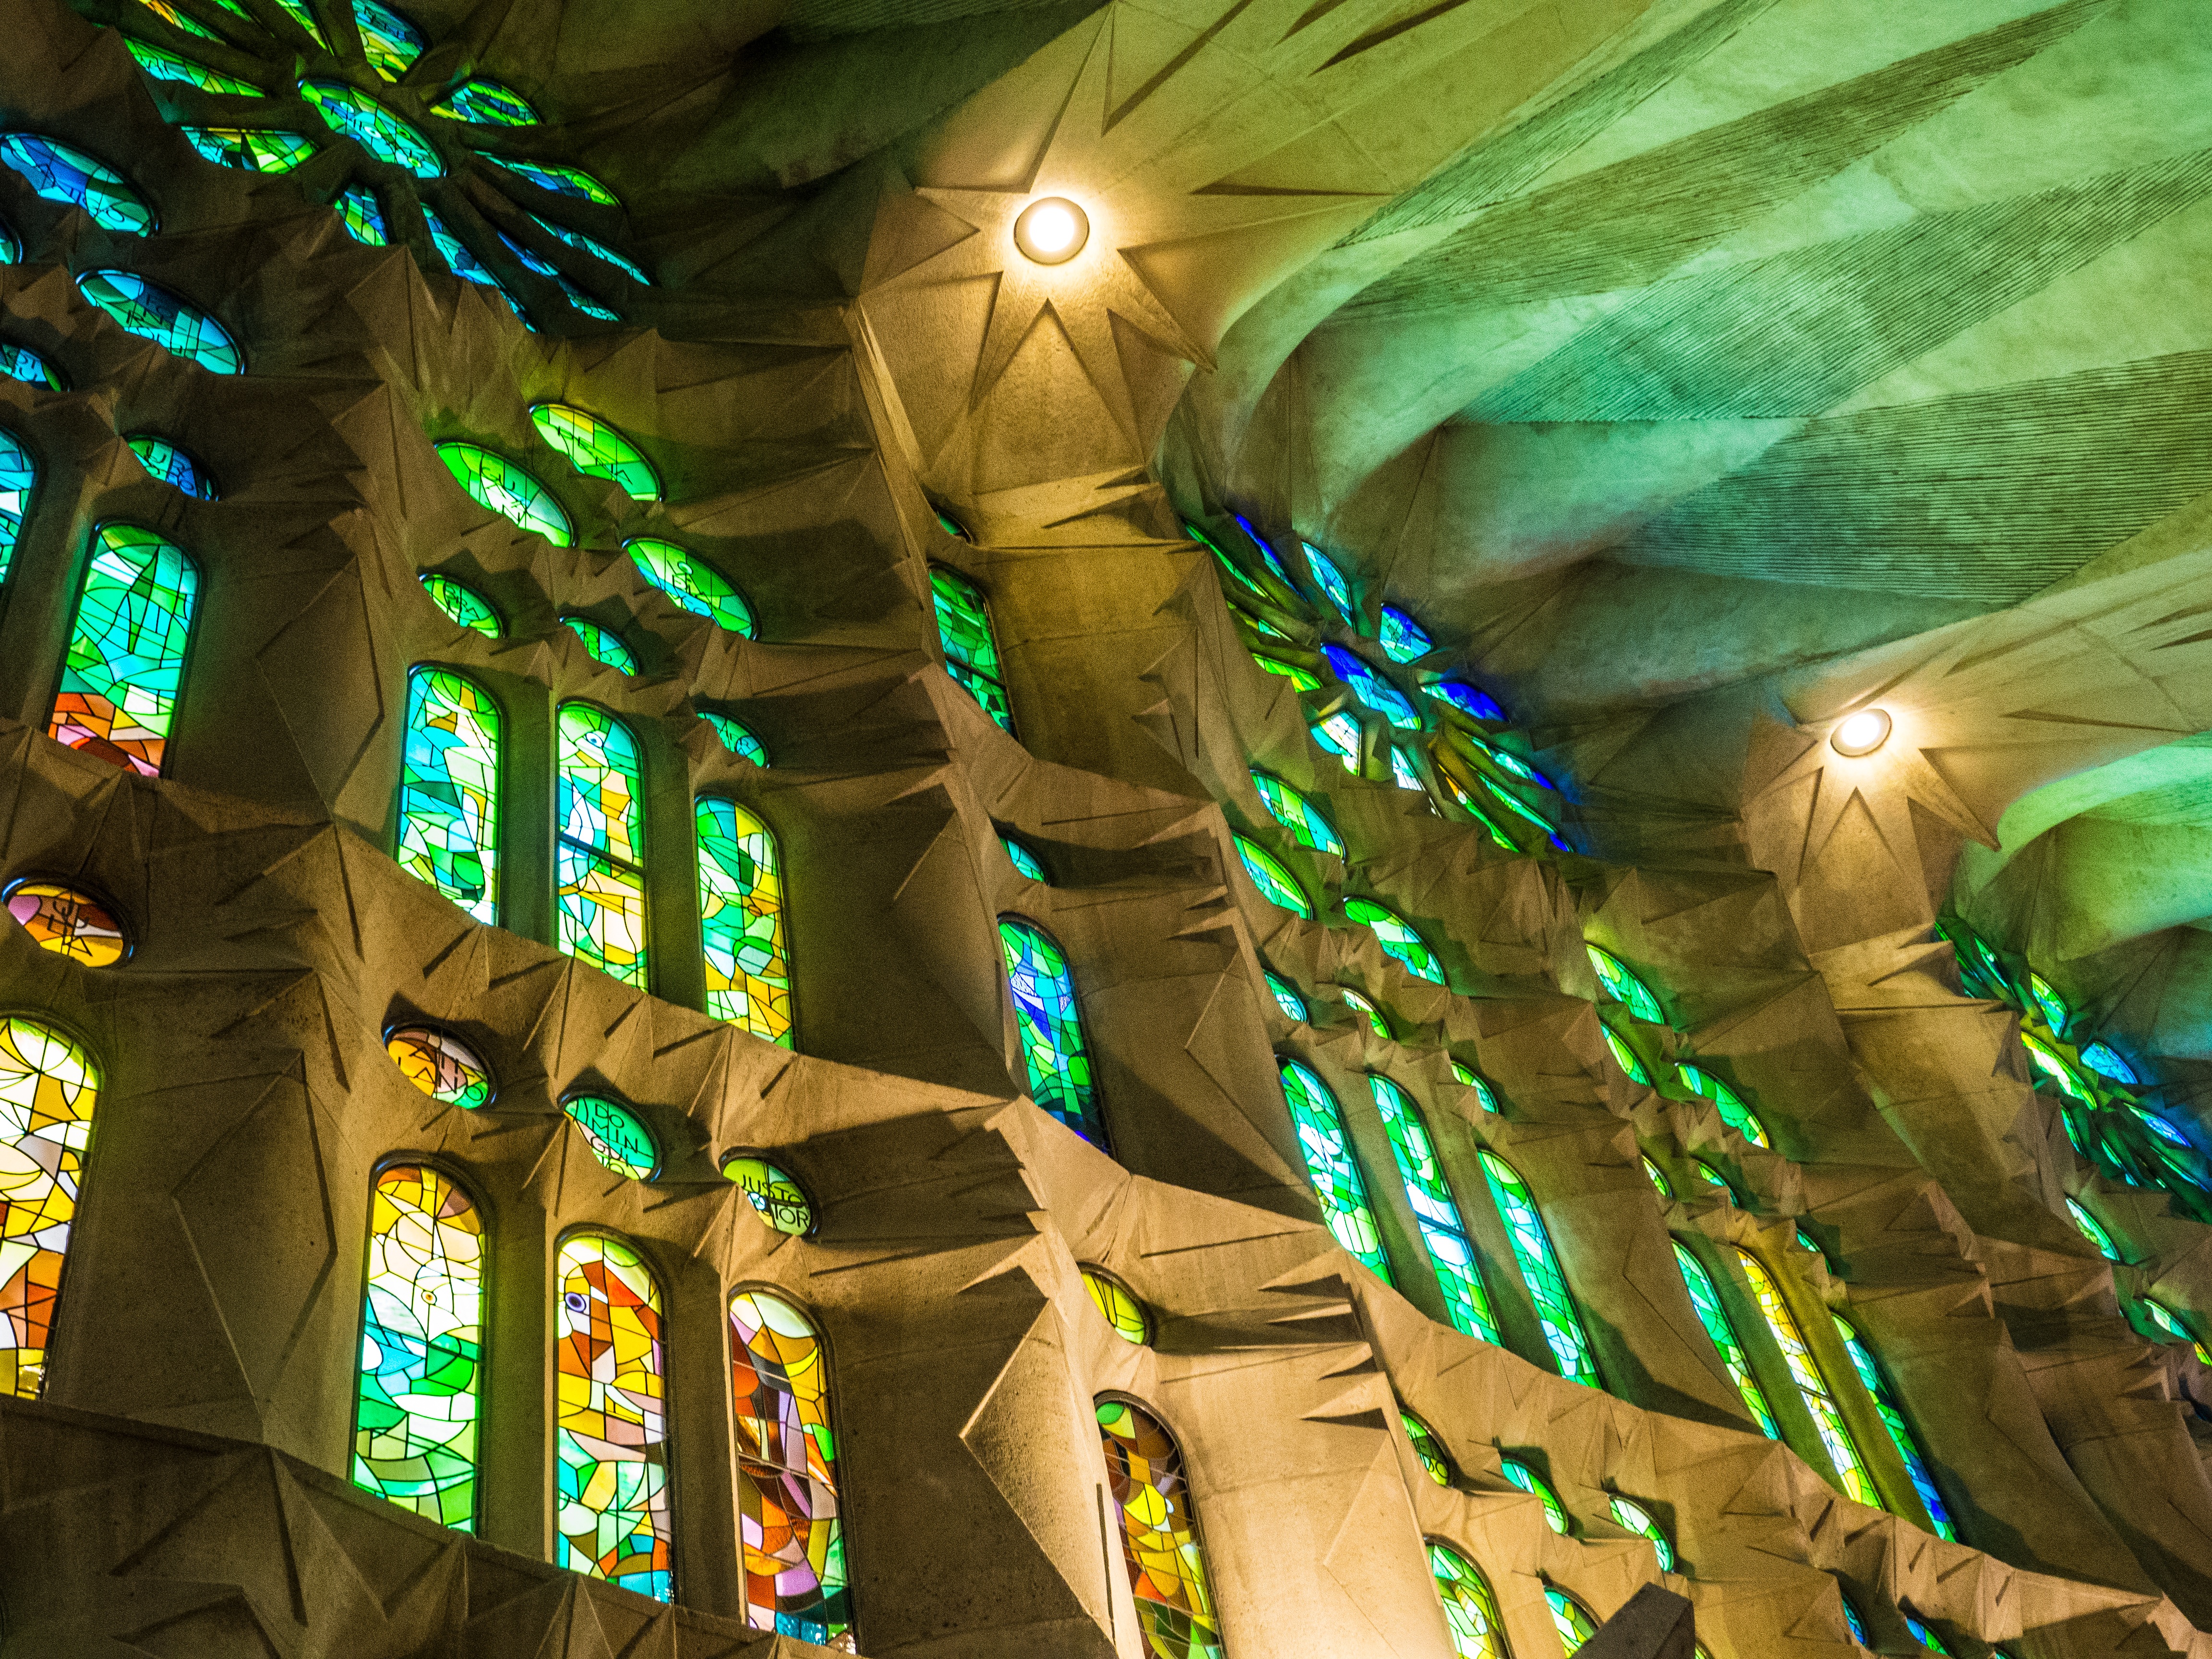
window, glass, green, jungle, stained glass, symmetry, screenshot